191 Peachtree Tower

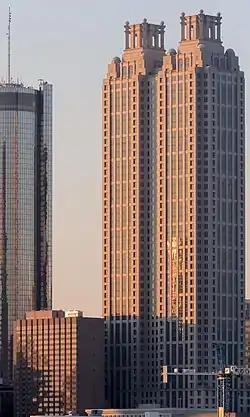
191 Peachtree Tower in 2015

One Ninety One Peachtree Tower is a 50-story skyscraper in Atlanta, Georgia. Designed by Johnson/Burgee Architects and Kendall/Heaton Associates Inc, the building was completed in 1990 and is the fourth tallest in the city, winning the BOMA Building of the Year Awards the next year, repeating in 1998 and 2003.